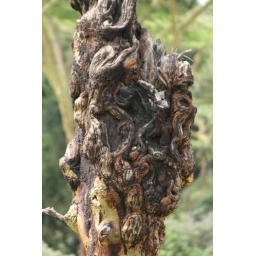
Old man's face in an old tree